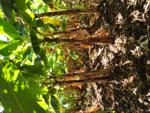
Label: xamthomonas